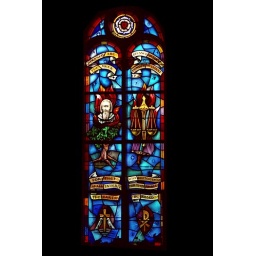
Stained glass window from St. John Lutheran Church in Taylor, Michigan, USA. Photo Scanned from film.